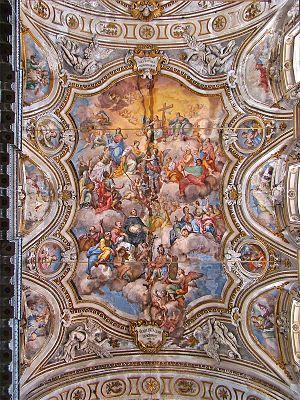
Église Santa Caterina, Palerme, Sicile, Italie. La voûte.